Campbell's Stores

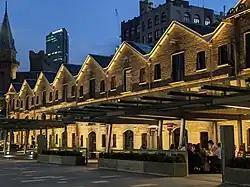
Campbell's Stores, pictured in 2021

The Campbell's Stores is a heritage-listed former warehouse building in the inner city Sydney suburb of The Rocks, New South Wales, Australia. The Victorian Georgian building previously served as store houses and maritime bonded warehouses. It was built from 1850 to 1861. It faces Campbells Cove, an inlet in the north-west of Sydney Cove. In the 1970s, along with the general decline of commercial shipping activities in Sydney Cove, the building was converted for use as tourist-orientated restaurants and bars.